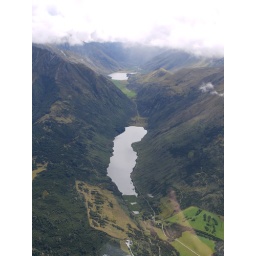
Dispute is in the foreground. Greg and took mountain bikes around both.